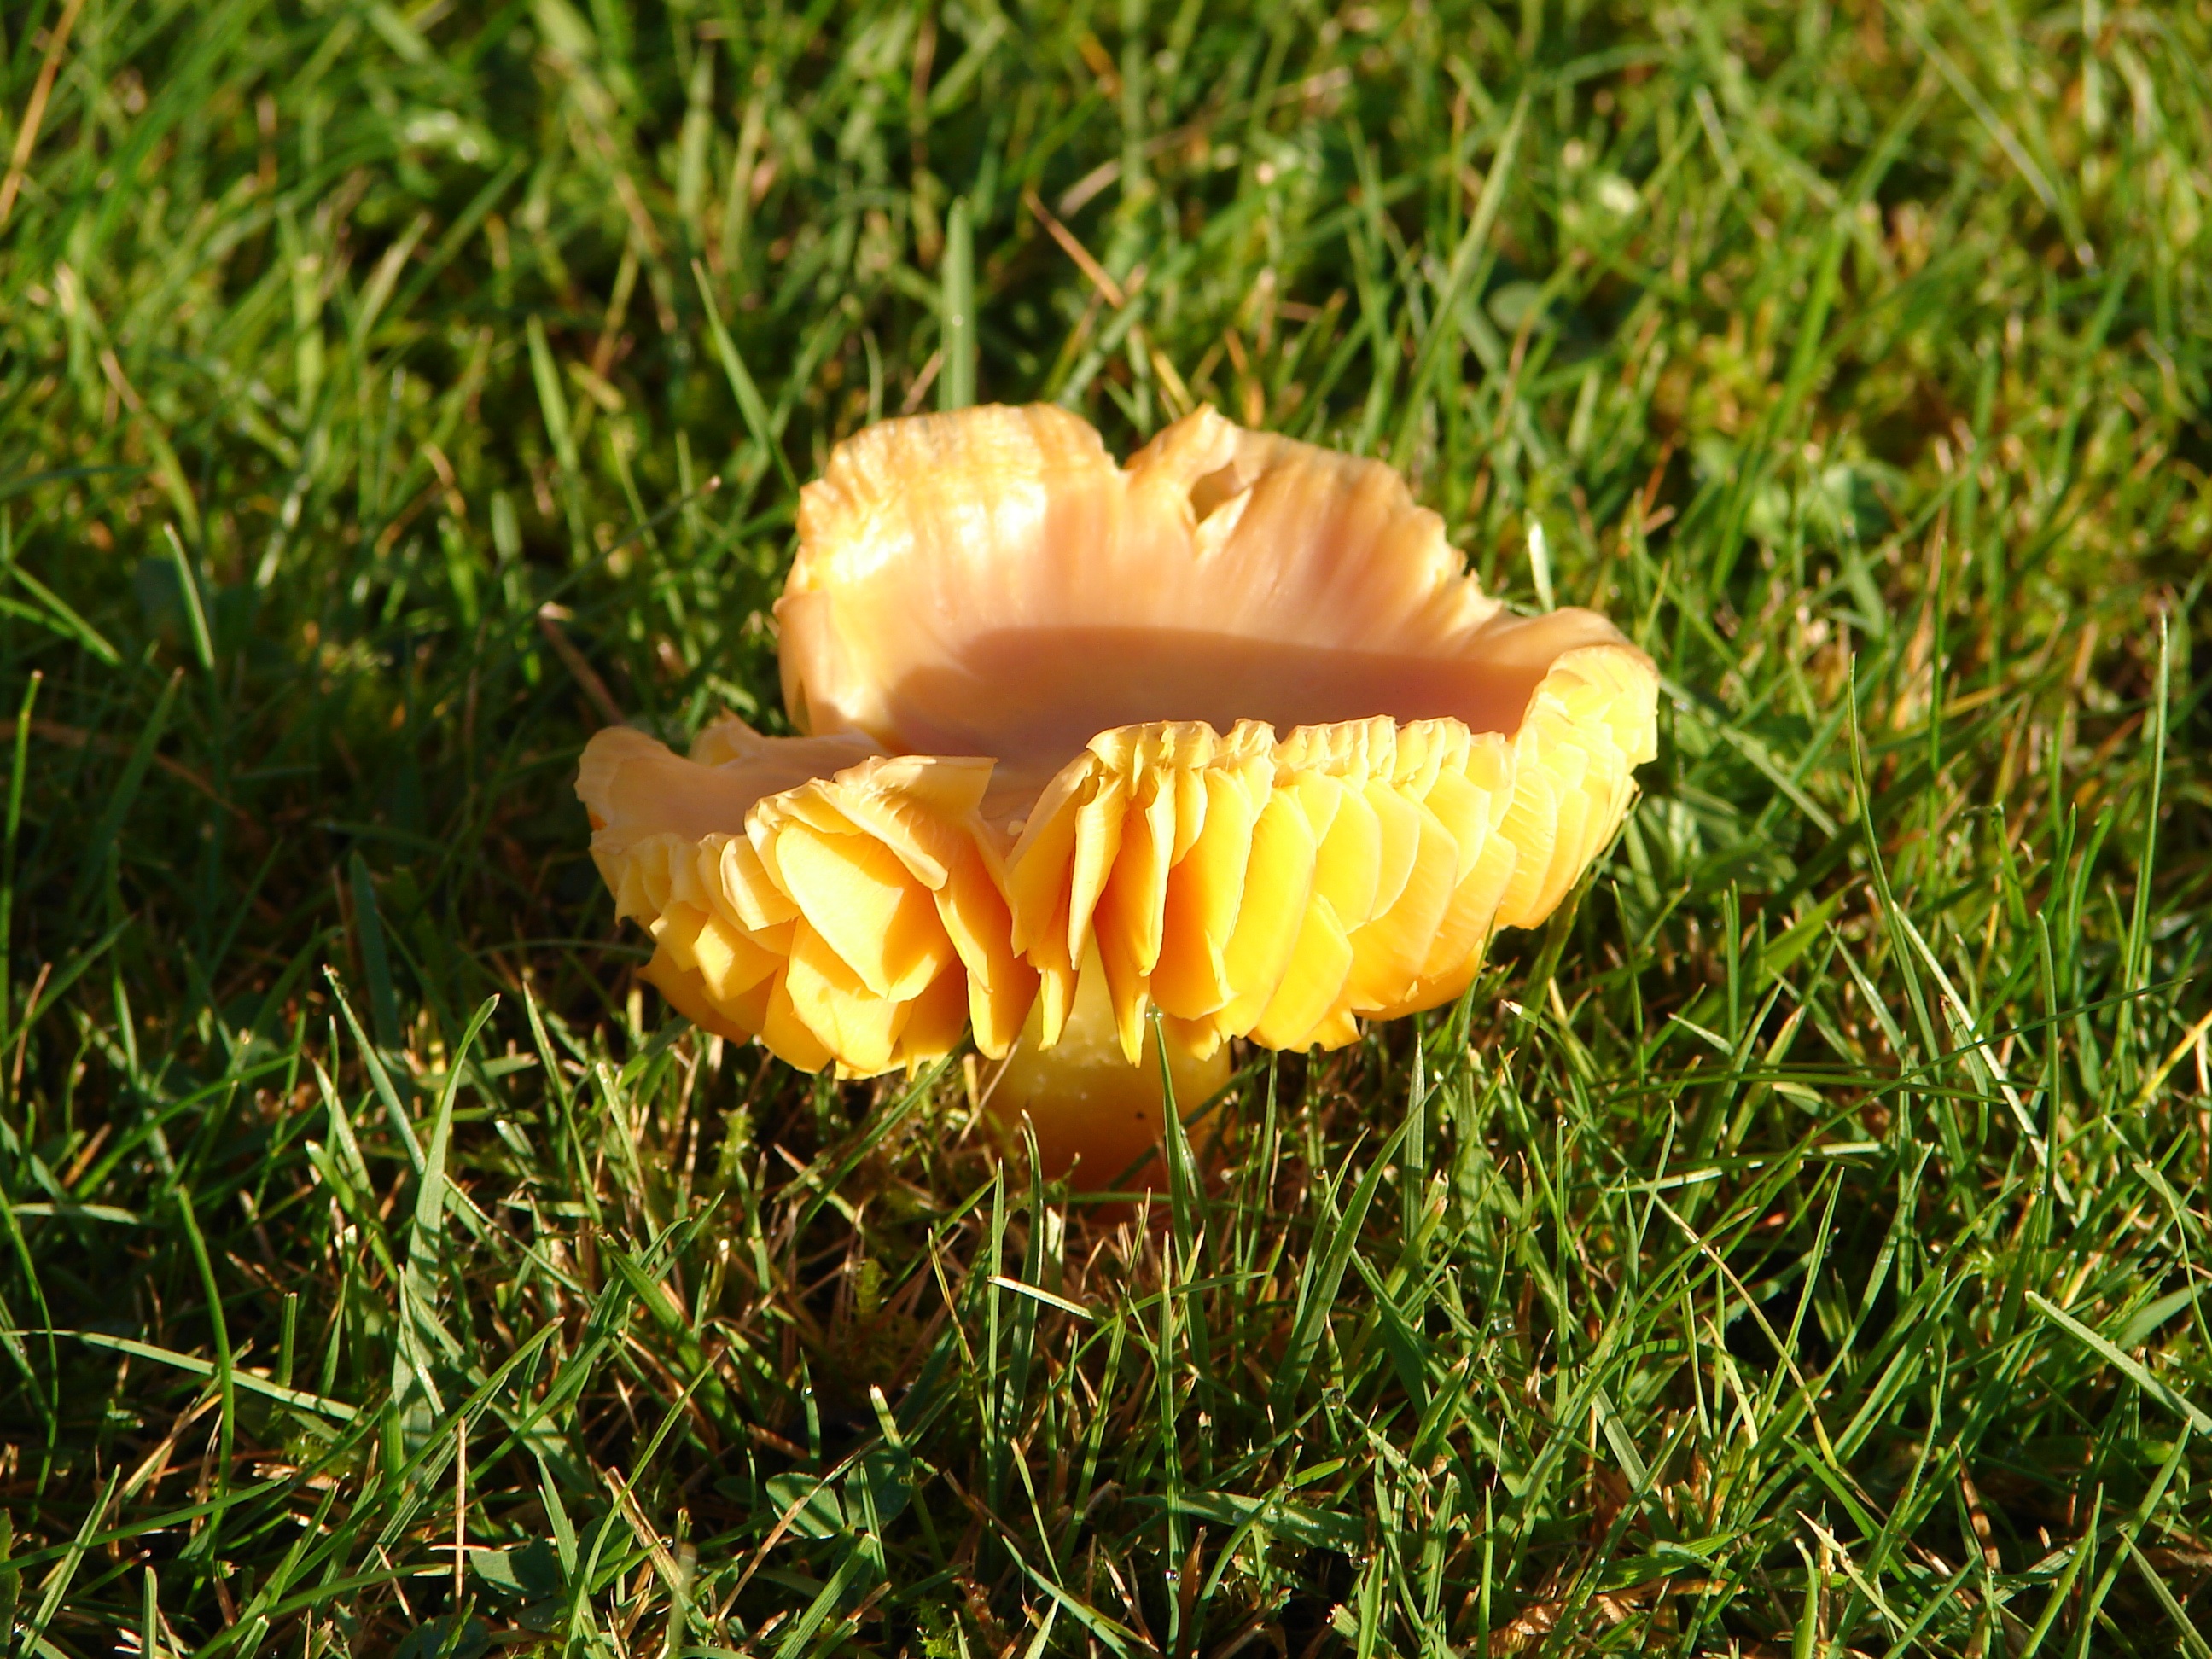
nature, grass, plant, lawn, meadow, leaf, flower, mushroom, yellow, flora, fungus, macro photography, flowering plant, land plant